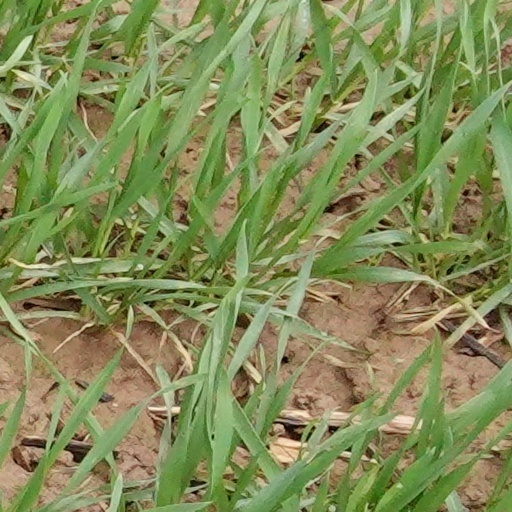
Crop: wheat